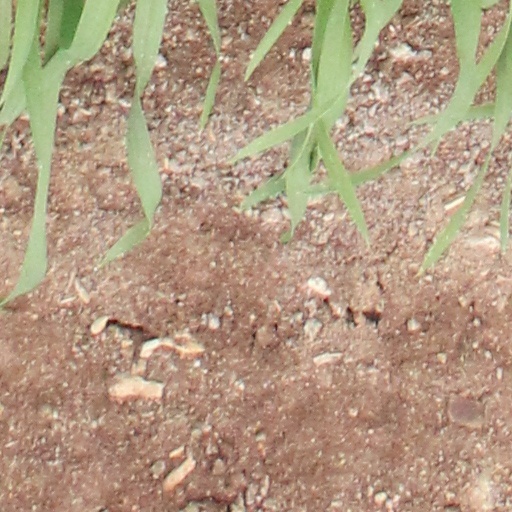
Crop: wheat